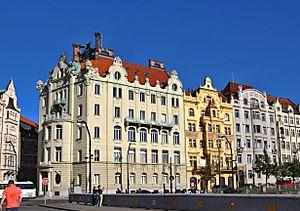
Le Quai Masaryk est le nom du quai situé sur la rive droite de la Vltava, face à l'île Slovanský à Prague. Il est bordé par le pont Jirásek et le Pont des Légions. Il a été nommé d'après le premier président tchécoslovaque, Tomas Masaryk, en 1990.